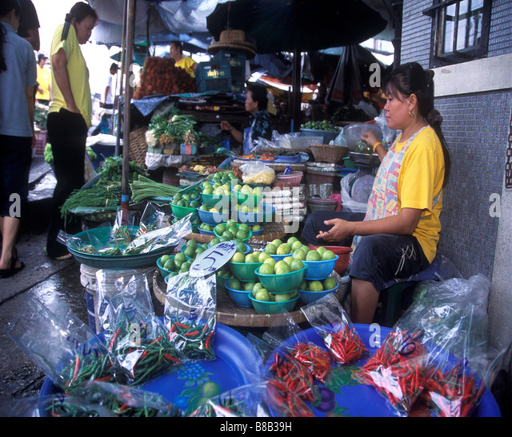
plastic bags of chilli and other vegetables sold from a stall at a fresh market